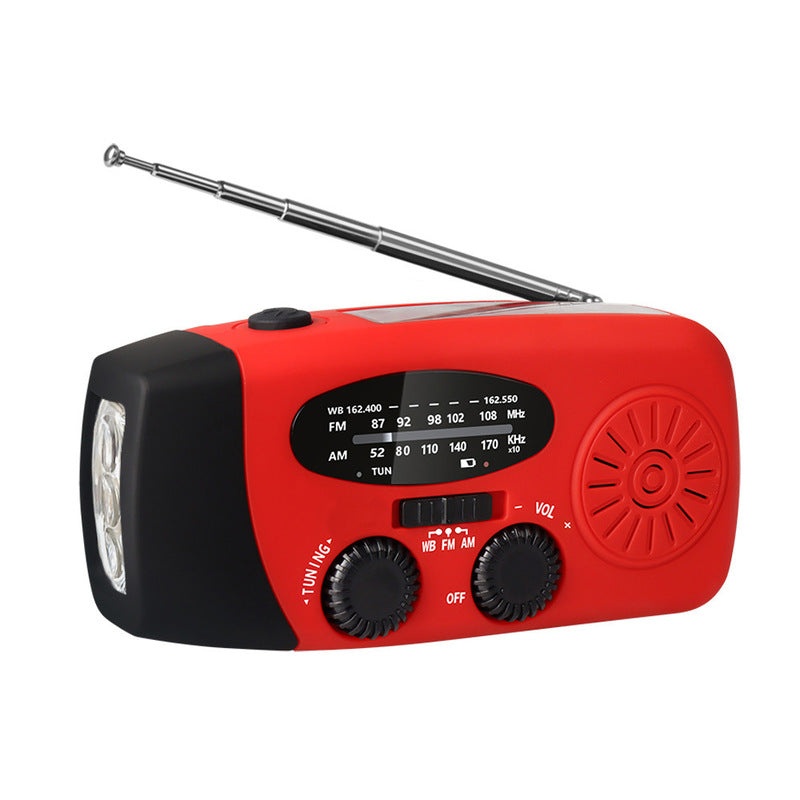
Portable multi - func hand - crank, emergency gen, solar radio, shockproof, FM/AM/WB/NOAA, power bank
Functional Features 1. Equipped with a 3 - LED flashlight. 2. Supports AM/FM/WB (NOAA) radio frequencies. 3. Can be used as an emergency power source to charge mobile phones (USB 5V output). 4. Offers multiple charging methods: a. Hand - crank internal generator: Pull out the hand - crank, turn the handle. A red charging indicator light means it's charging. Rotate continuously at 130 revolutions per minute for 1 minute. Initial use requires 3 - 5 minutes of cranking to activate the internal battery. b. Solar panel charging: Solar cell size is 68×26×3(mm). Battery model is 3.6V/600mAh with a maximum output of 5V/30mA. Charging takes about 10 - 12 hours under 86000LUX sunlight. c. DC charging: Use a DC data cable (common with other electronic devices). The red charging indicator blinks during charging and stops when full. A 600mAh battery takes 2 - 3 hours to fully charge, enabling 7 - hour radio use (depending on volume) or 10 - hour 3 - LED flashlight use. 5. Has an IPX3 waterproof rating and meets CE, Rohs, FCC, ISO certifications. 6. Features battery over - charge and low - power protection. Technical Parameters 1. External dimensions: 129*60*45mm 2. Net weight: approximately 220g 3. Maximum power consumption: 1.5W 4. Operating voltage: 2.7V—4.2V 5. Can output 600mah at USB 5V to charge mobile phones or other devices. 6. Frequency range: AM 520~1700KHz, FM 87~108MHz, WB(NOAA) 162.400~162.550MHz Product Advantages 1. Weather radio: Alerts for hurricanes, tornadoes, storms, fires, etc. Its sturdy and waterproof design withstands harsh conditions, ensuring family safety. 2. Portable radio: Light - weight AM/FM/WB(NOAA) radio. Similar in size to a regular smartphone, it's easy to carry and convenient for getting weather or news updates. Explanation of WB(NOAA) Frequency It's a local weather radio frequency in the US with 7 selectable bands (162.400--162.550MHz) for receiving US weather forecasts, not available for use in other countries.
Brand: V.I.P Digital Presence
Category: Electronics > Audio > Audio Players & Recorders > Radios > Weather Radios